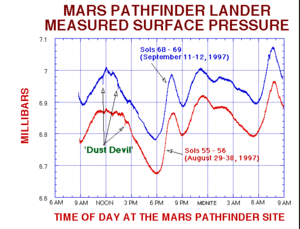
Mars Pathfinder est une sonde spatiale de type atterrisseur, développée par l'agence spatiale américaine, la NASA, qui s'est posée sur le sol de la planète Mars le 4 juillet 1997 à Ares Vallis, dans la région de Chryse Planitia. L'engin spatial principal est avant tout un démonstrateur technologique à bas coût qui permet de valider le recours à une nouvelle technique d'atterrissage en douceur sur Mars utilisant des coussins gonflables et utilise pour la première fois sur Mars un petit robot mobile, Sojourner.